Panic of 1893

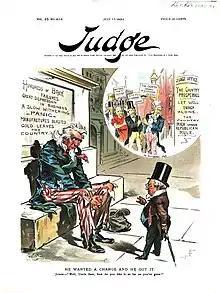
The pro-Republican "Judge" magazine blamed the Panic of 1893 on the Democratic victory in the 1892 election.

During the Gilded Age of the 1870s and 1880s, the United States had experienced economic growth and expansion, but much of this expansion depended on high international commodity prices, which were also affected by the McKinley Tariff of 1890. Exacerbating the problems with international investments, wheat prices crashed in 1893. In particular, the opening of numerous mines in the western United States led to an oversupply of silver, leading to significant debate as to how much of the silver should be coined into money (see below).